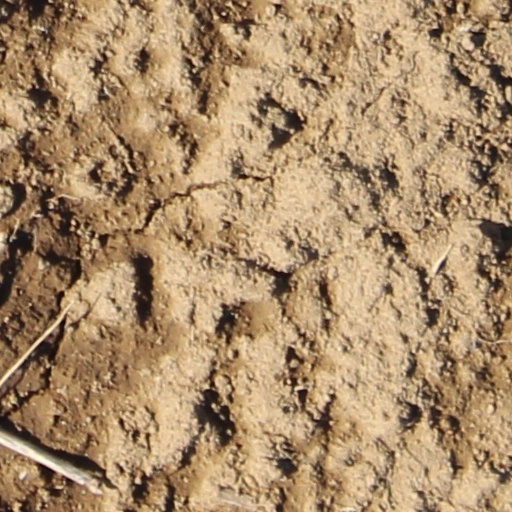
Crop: wheat